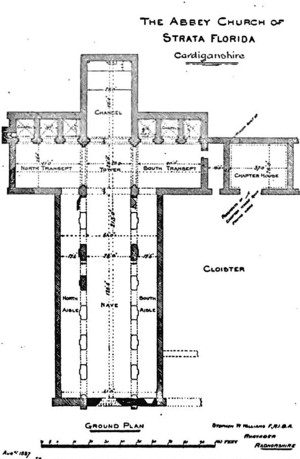
Strata Florida est une ancienne abbaye cistercienne à Pontrhydfendigaid, près de Tregaron dans le Ceredigion, au Pays de Galles.